Violent Panic: The Big Crash

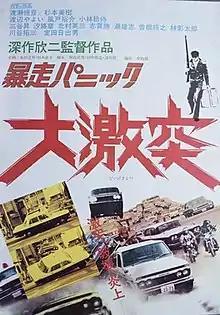
Theatrical release poster

, also known as Great Collision, is a 1976 Japanese heist film directed by Kinji Fukasaku.